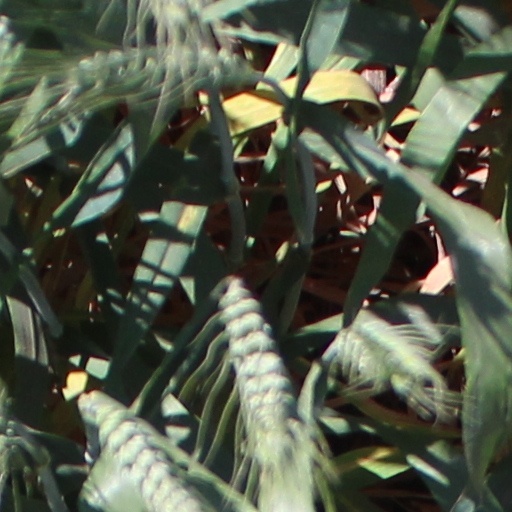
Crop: wheat